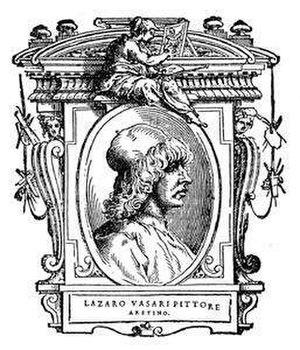
Lazzaro Vasari ou Lazzaro Taldi, Lazzaro di Niccolò de' Taldi et Lazaro Vasari Aretino, est un peintre italien du XVᵉ siècle, dont l'œuvre se rattache au courant de la première Renaissance.